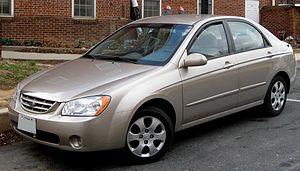
La Kia Cerato est une compacte produite par le constructeur sud-coréen Kia Motors depuis 2003.